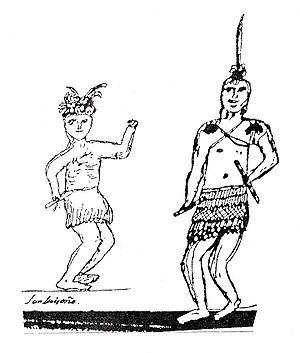
Les Luiseño sont un peuple amérindien qui habitait, à l'époque des premiers contacts avec les Espagnols au XVIᵉ siècle, dans la région côtière de la Californie du Sud. Dans la langue luiseño, ce peuple se désigne sous le nom de Payomkowishum, ce qui veut dire « peuple de l'Ouest ». Leur nom espagnol est dû à leur proximité de la Mission San Luis Rey de Francia, qui a été fondée le 13 juin 1789 par le père Fermín Francisco de Lasuén, dans ce qui est aujourd'hui Oceanside, au nord du comté de San Diego.